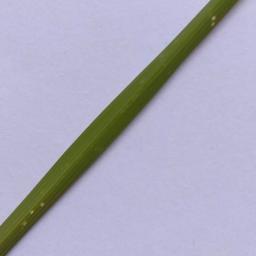
Label: Rice___Leaf_Blast